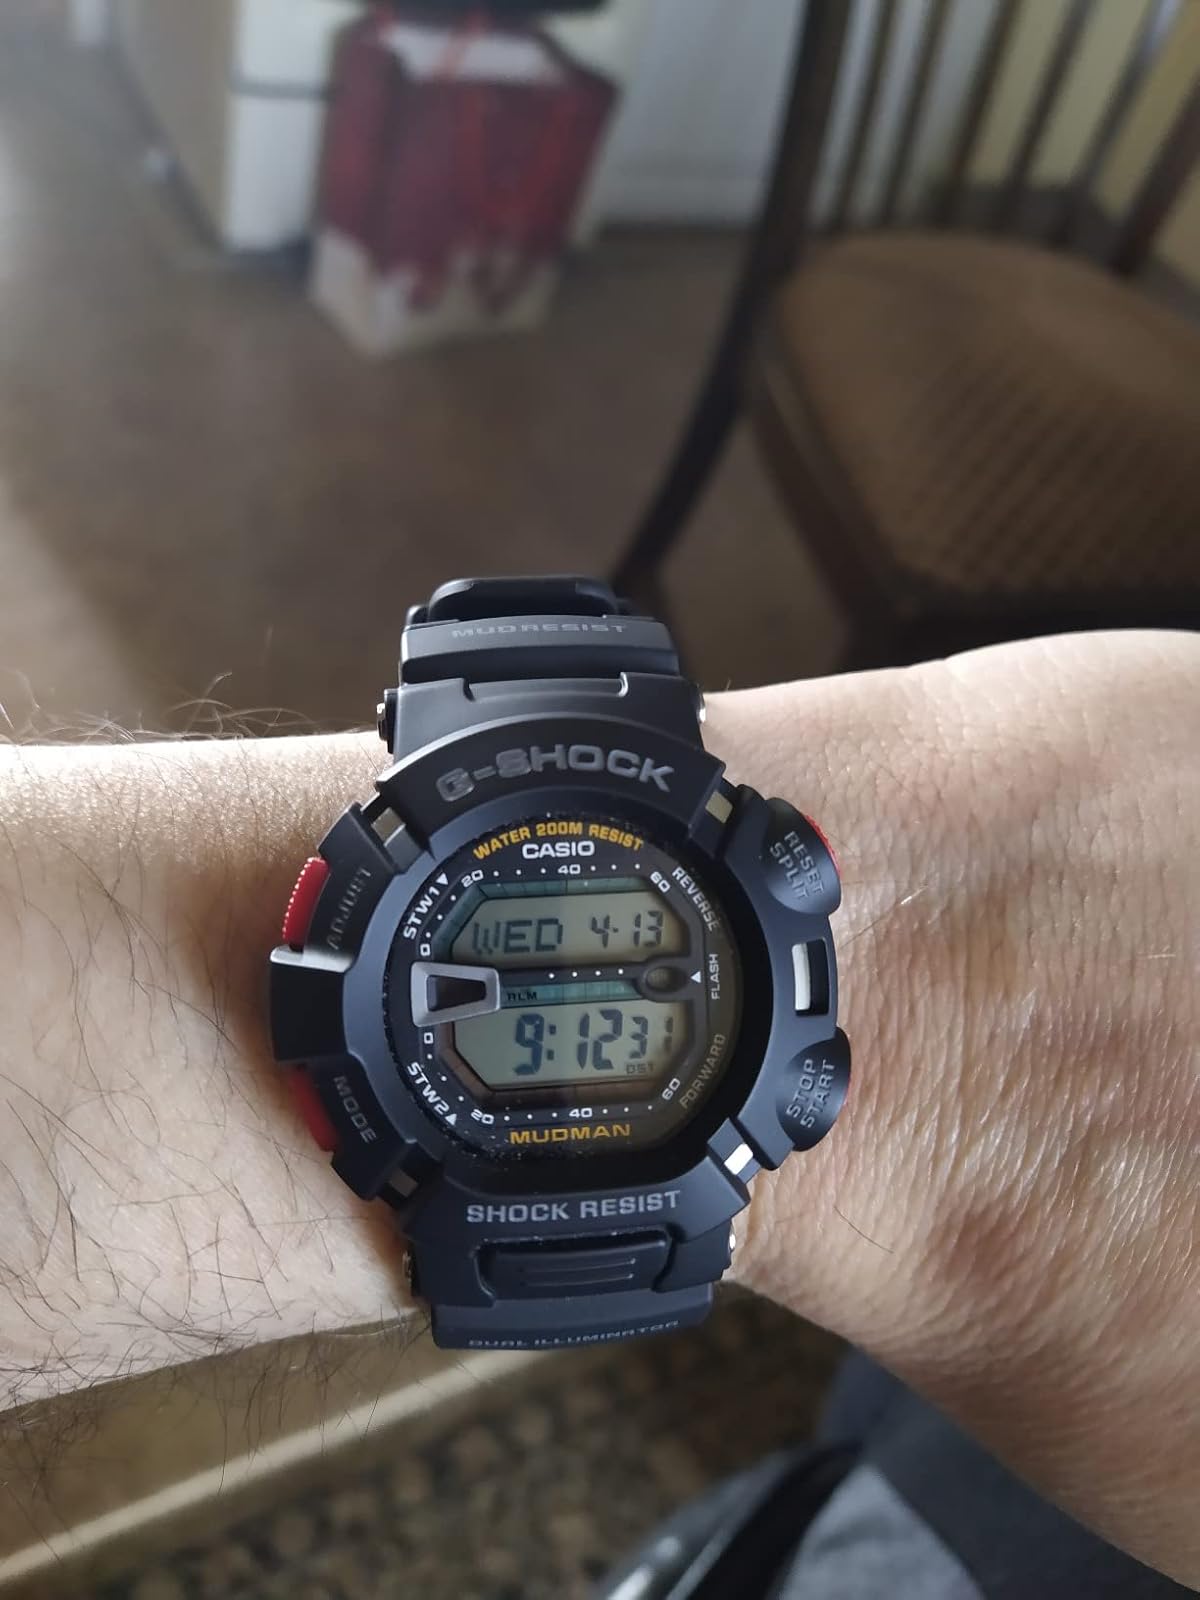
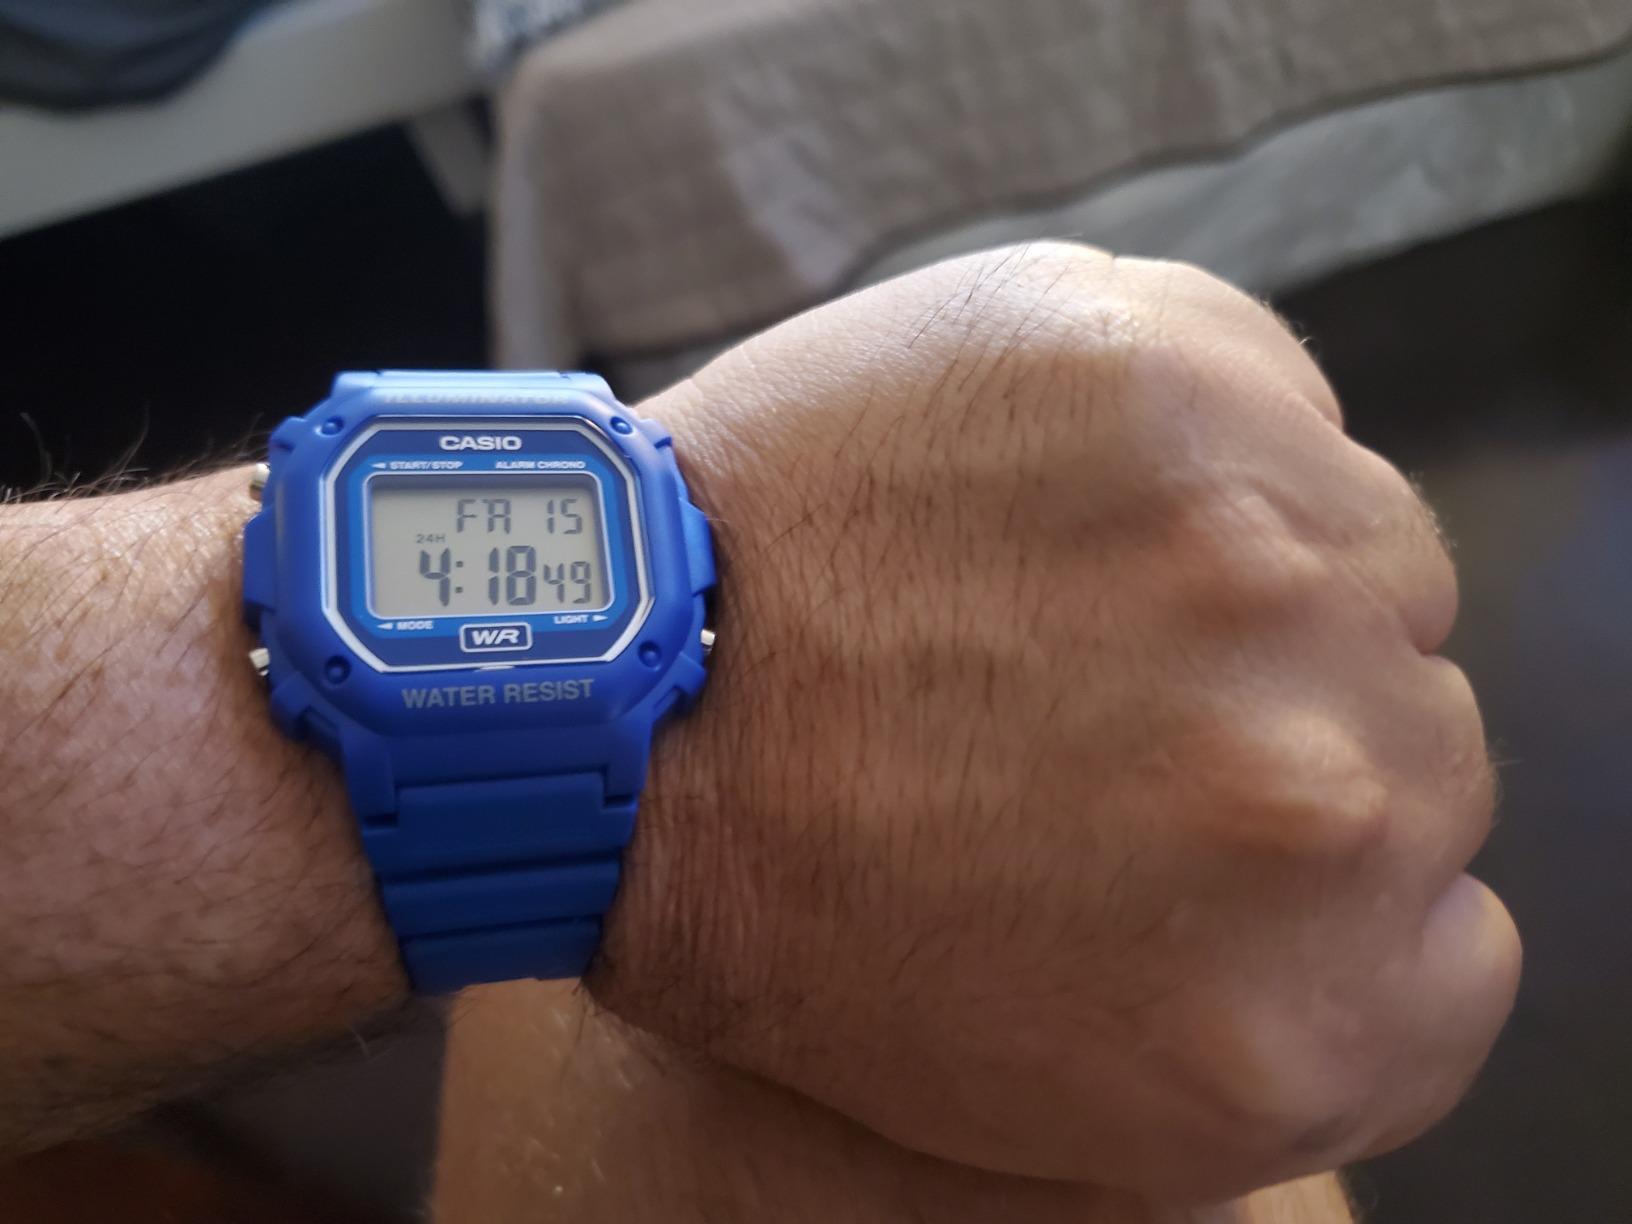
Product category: accessories_watch
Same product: no